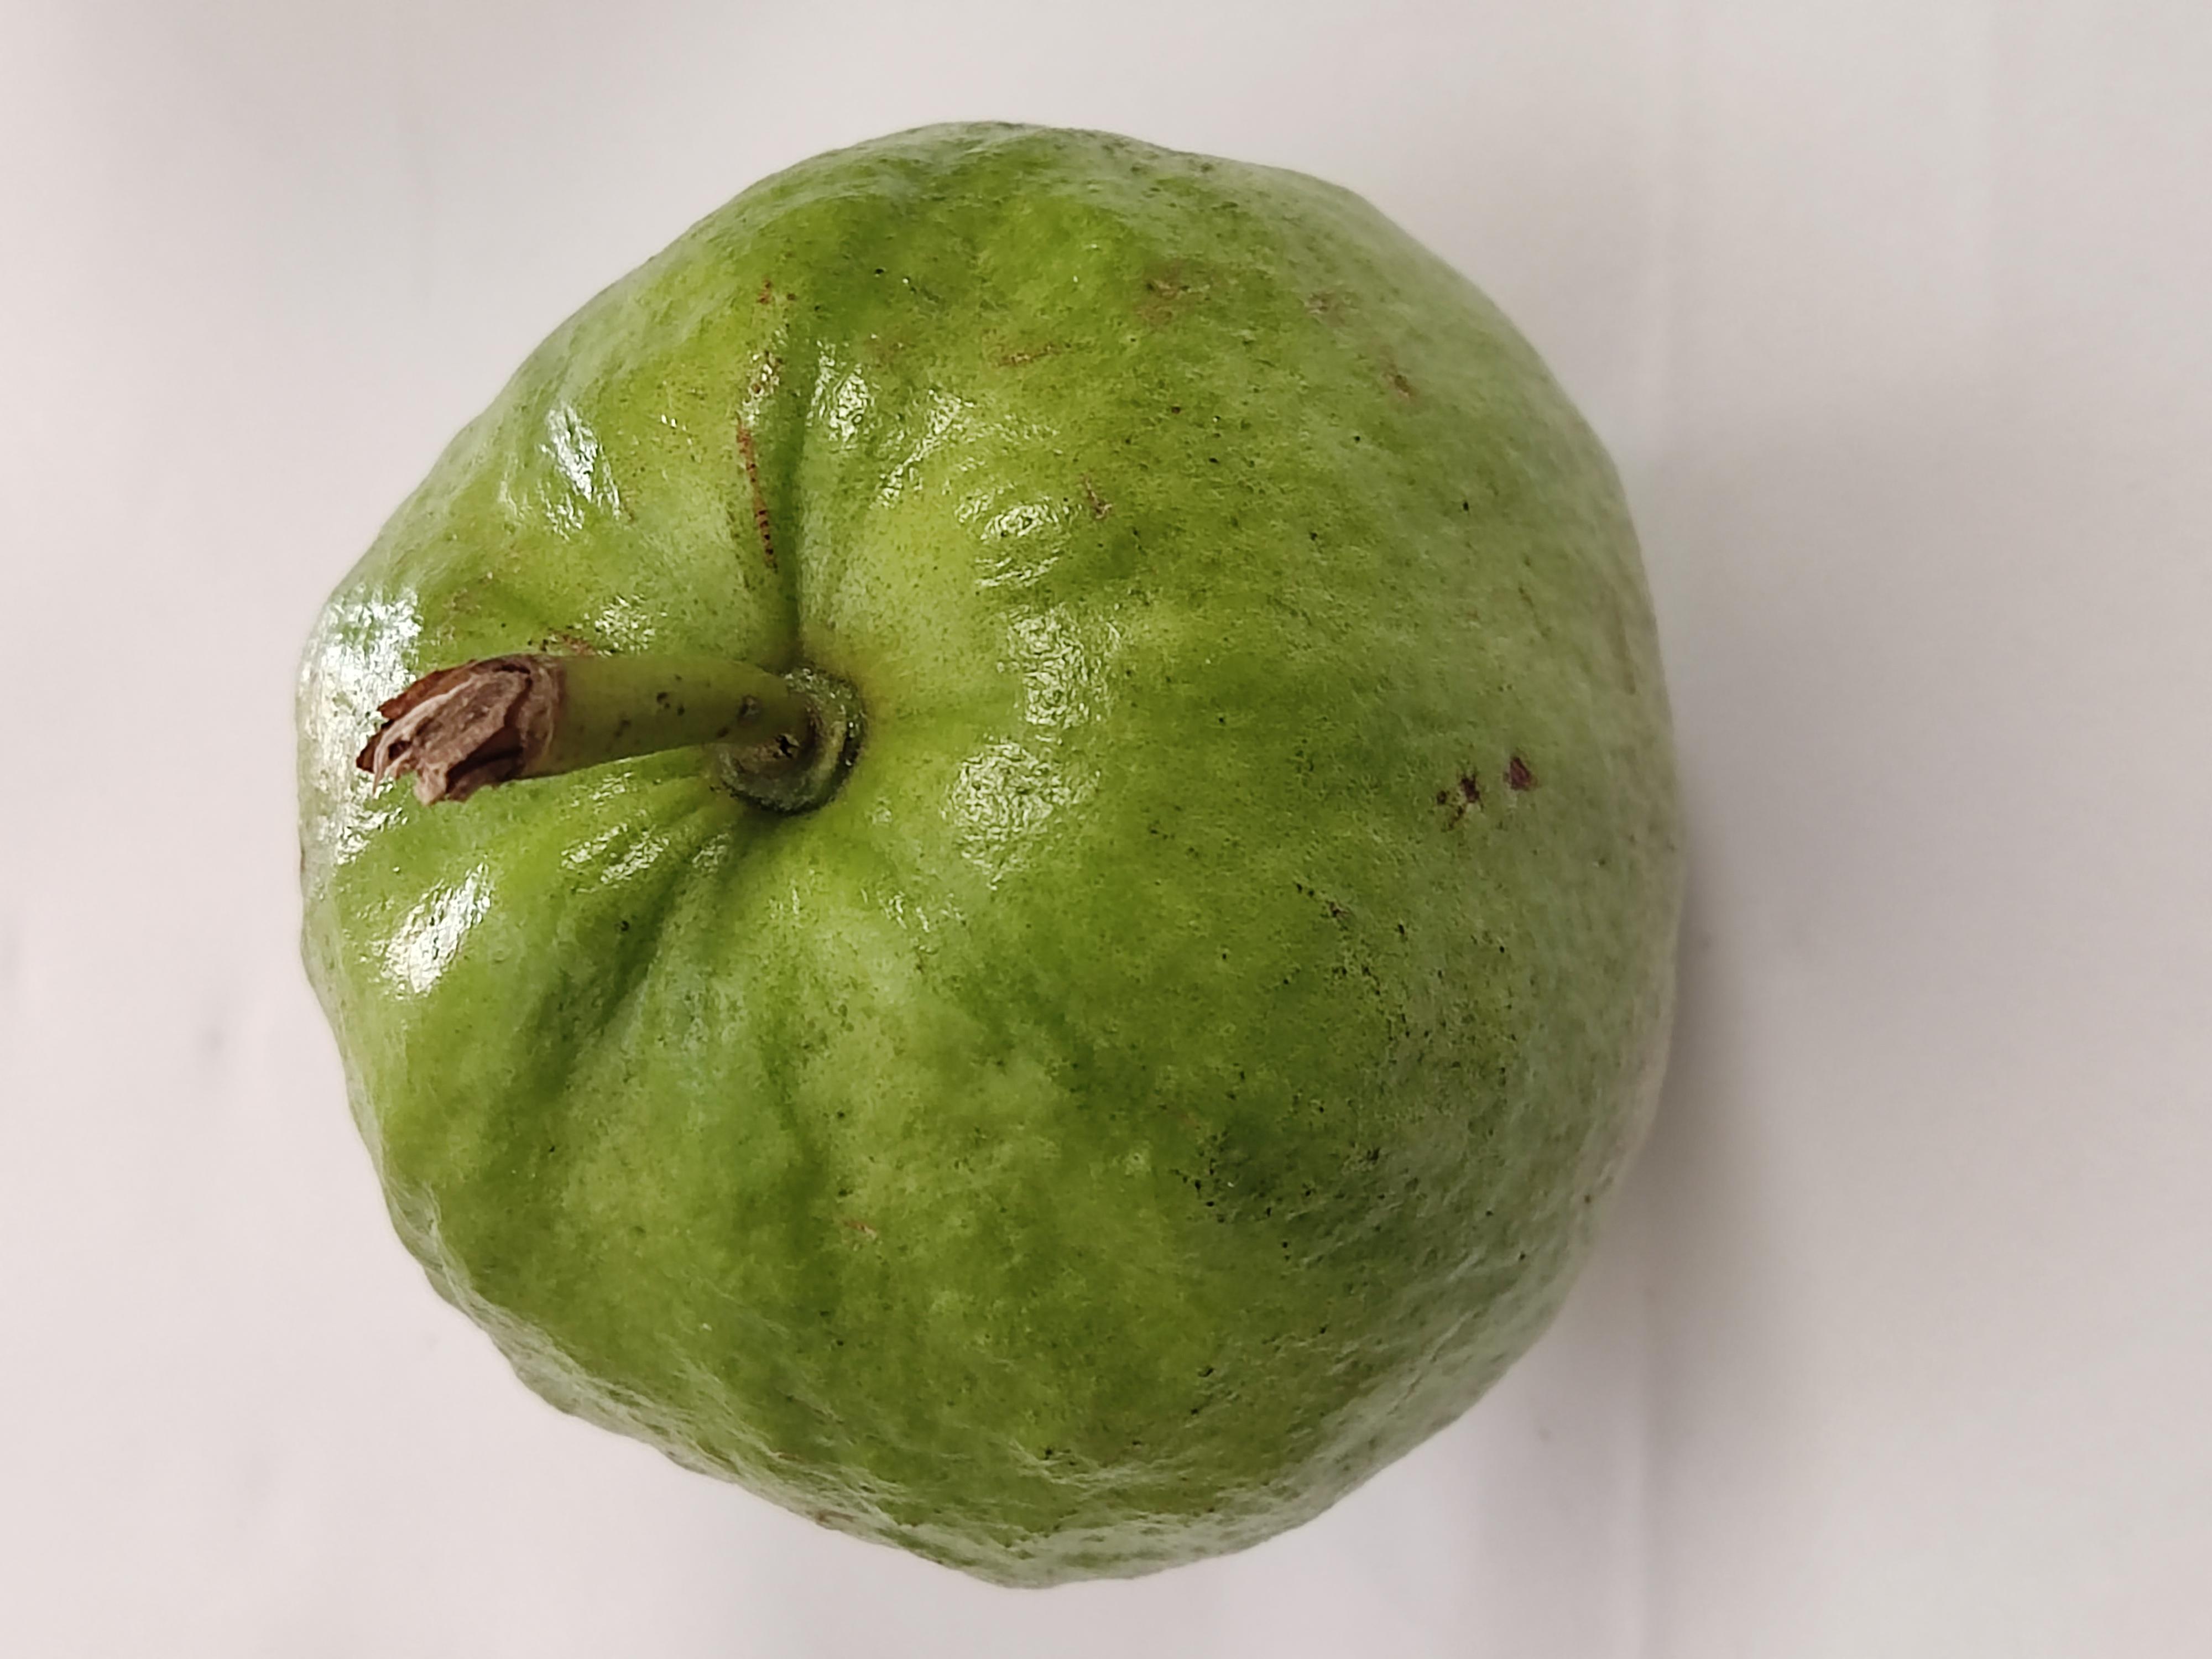
Crop type: Guava